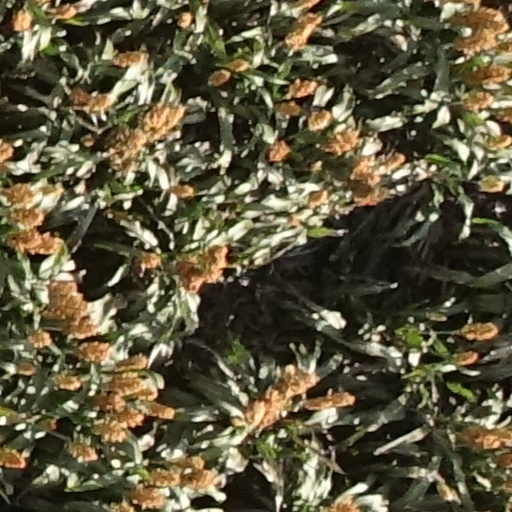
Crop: sorghum